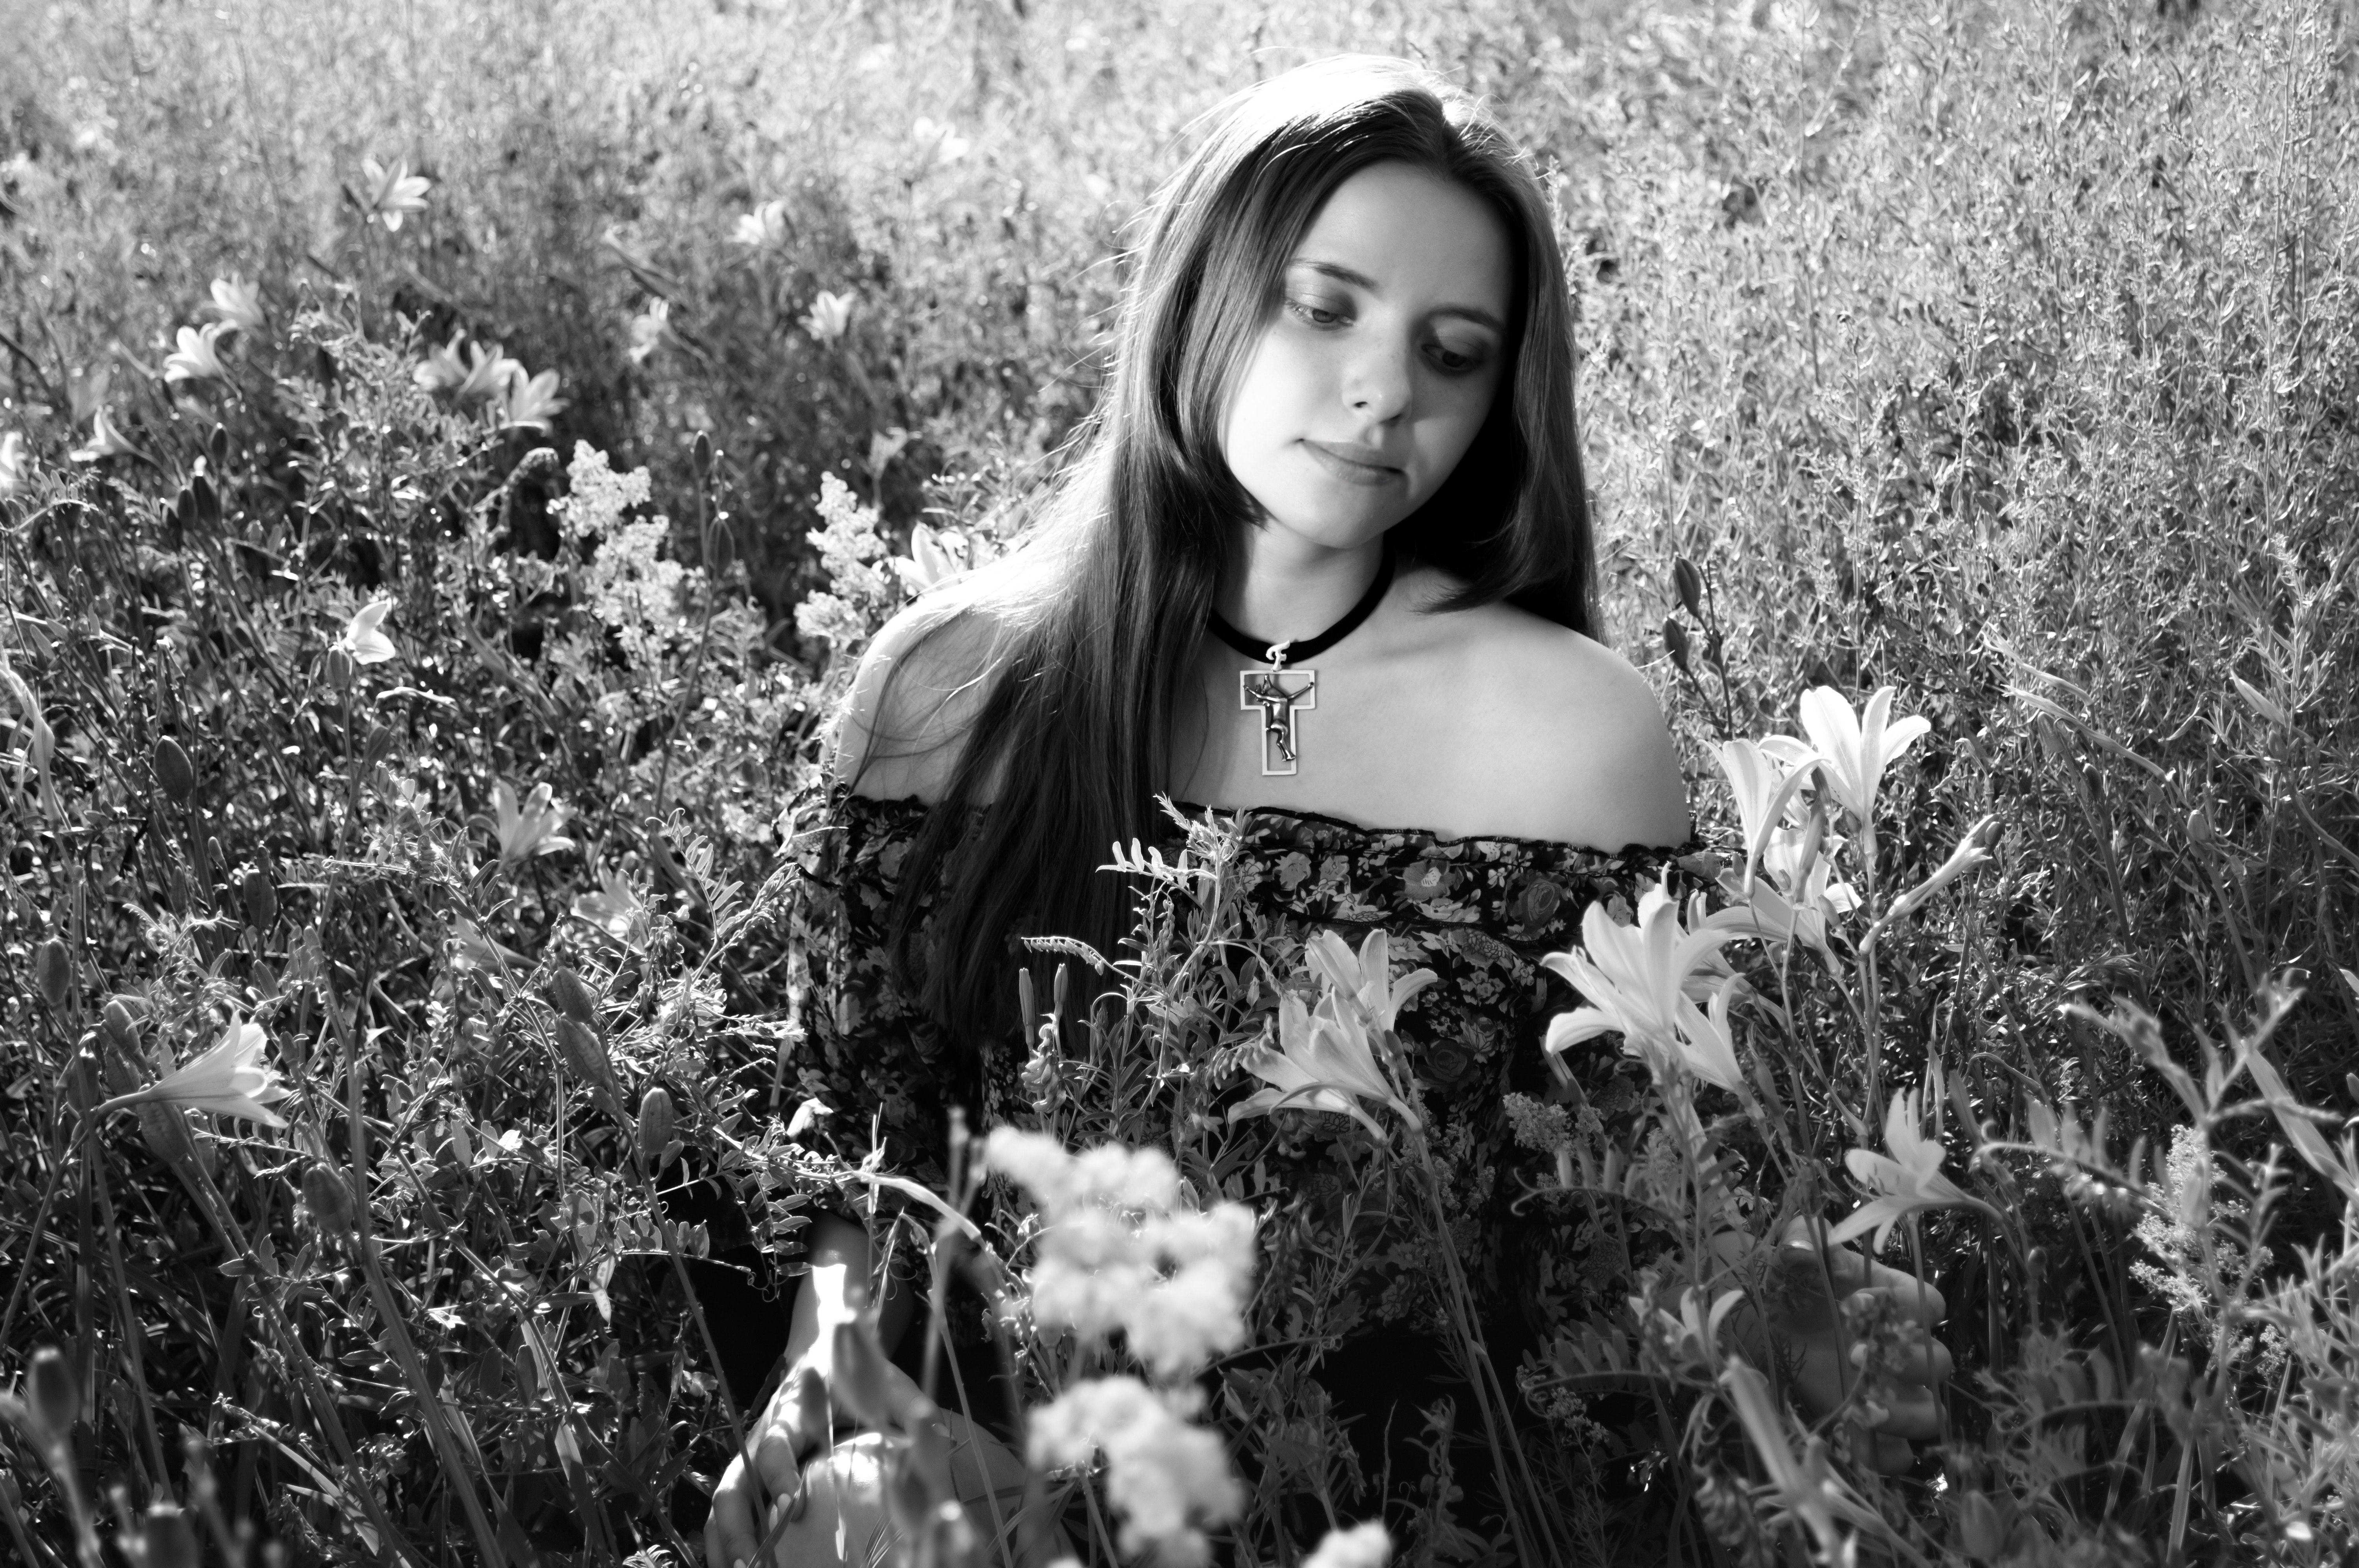
photograph, white, black and white, monochrome photography, grass, beauty, monochrome, smile, photography, botany, eye, plant, grass family, spring, portrait, wildflower, flower, happy, meadow, style, fawn, photo shoot, child, black hair